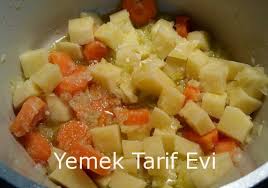
Yemek: enginar